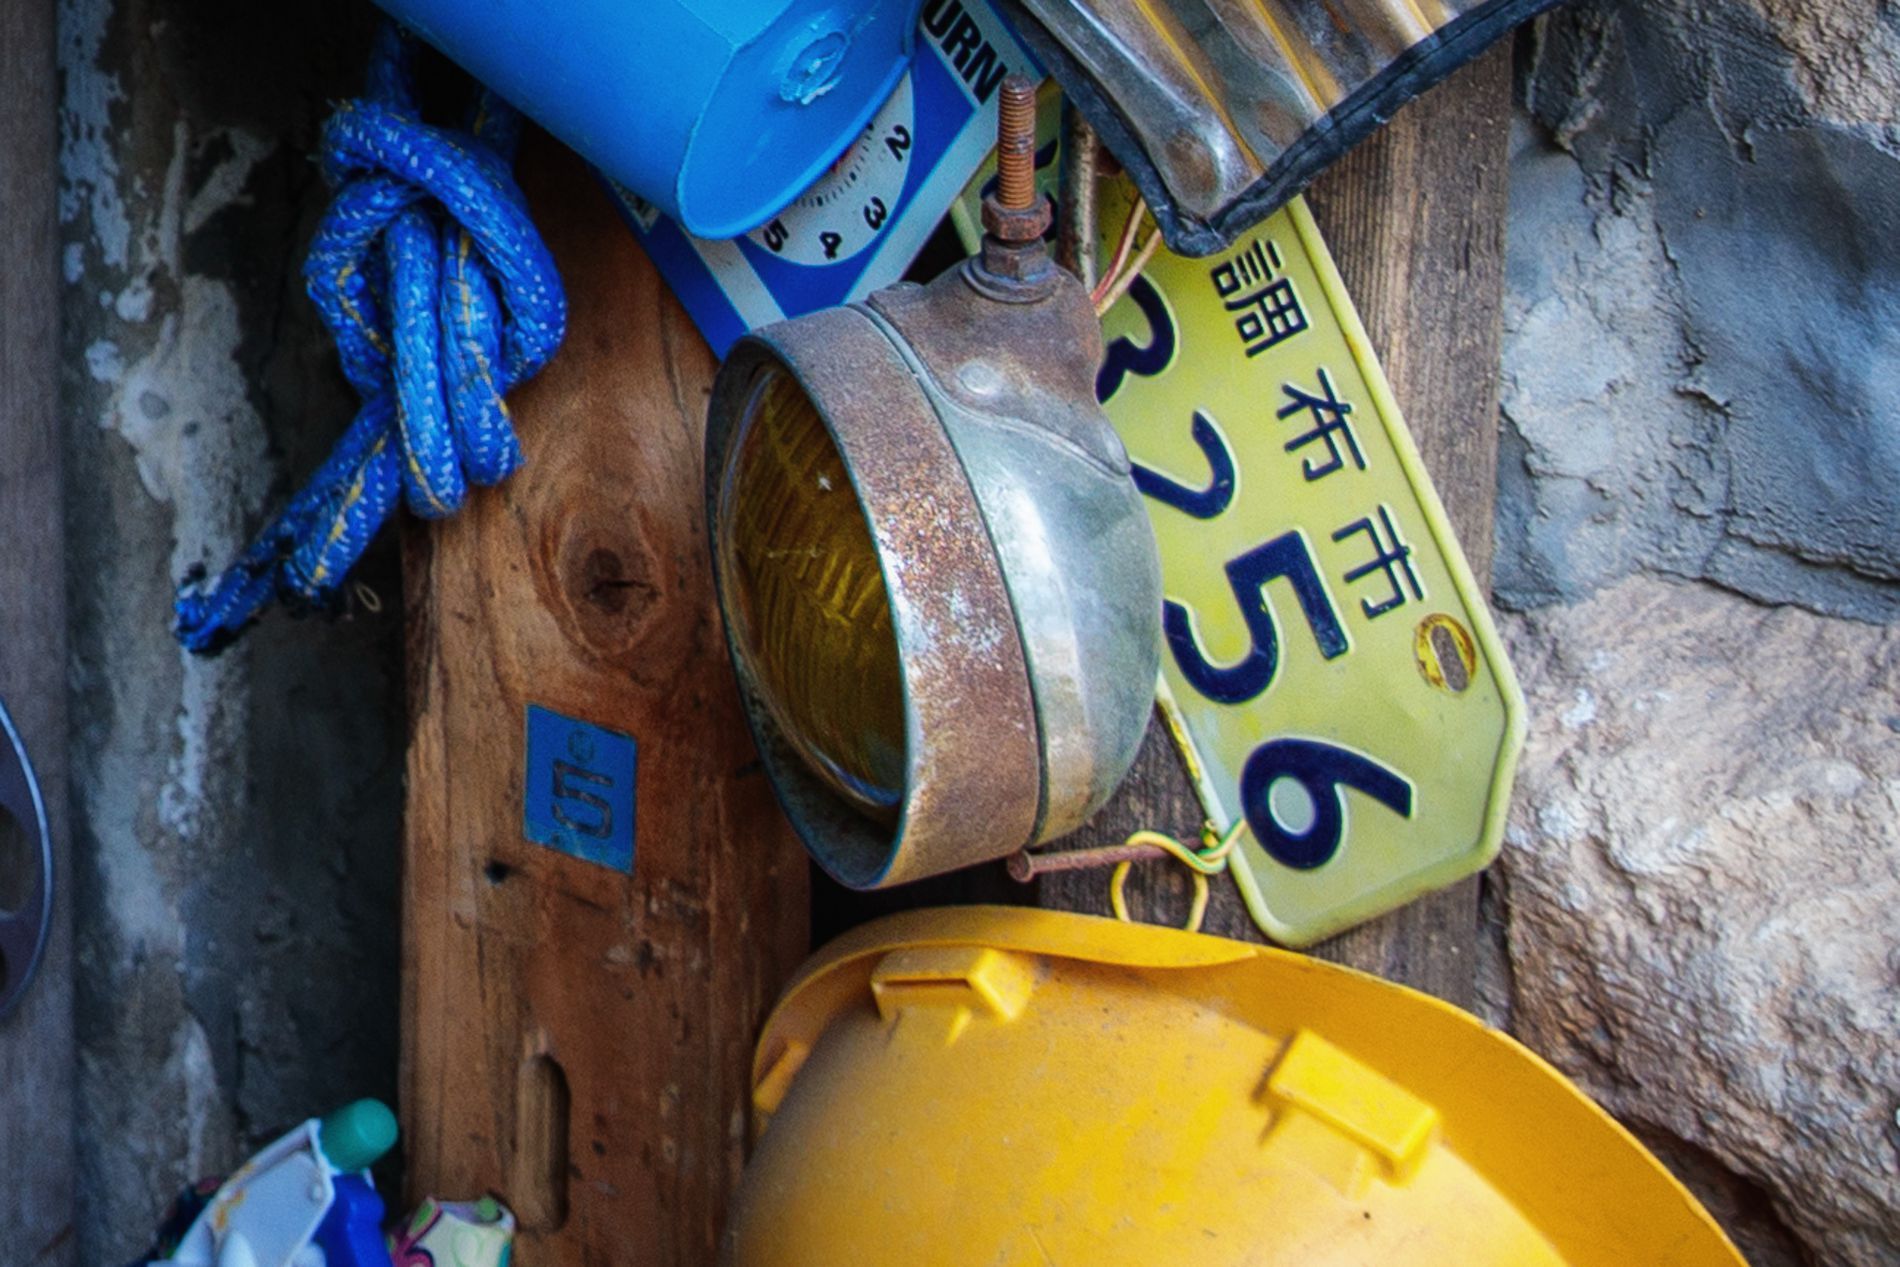
collection of discarded objects
The image is a close up shot of a collection of discarded objects.
 The main objects are a rusty, aged metal headlight, a yellowed license plate, a yellow helmet, a coiled blue rope, and a portion of a blue plastic container.
The objects are haphazardly arranged, suggesting a junkyard.
A close up, slightly high angle shot captures a jumble of discarded items.
The muted color palette.
The image is portrait oriented.
Labels: Clothing, Hardhat, Helmet, Glove, Text, Symbol, Can, Tin, Number, Person, Worker, discarded objects, headlight, license plate, rope, container, wall
Camera: Canon Canon EOS 5D Mark IV
Lens: EF24-70mm f/2.8L II USM, Canon EF 24-70mm f/2.8L II USM
Aperture: F4.5
Exposure: 1/100 sec
ISO: 320
Focal length: 31.0 mm